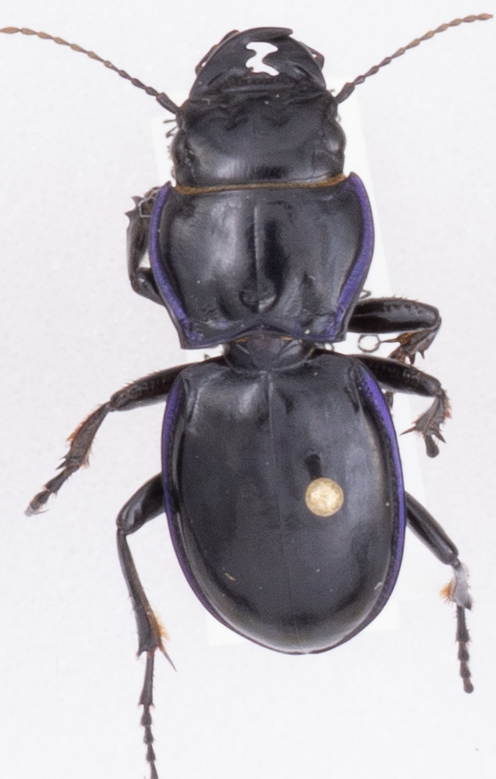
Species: Pasimachus elongatus
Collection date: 2018-07-19
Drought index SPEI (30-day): -0.9
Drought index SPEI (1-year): -0.1
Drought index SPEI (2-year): -0.46